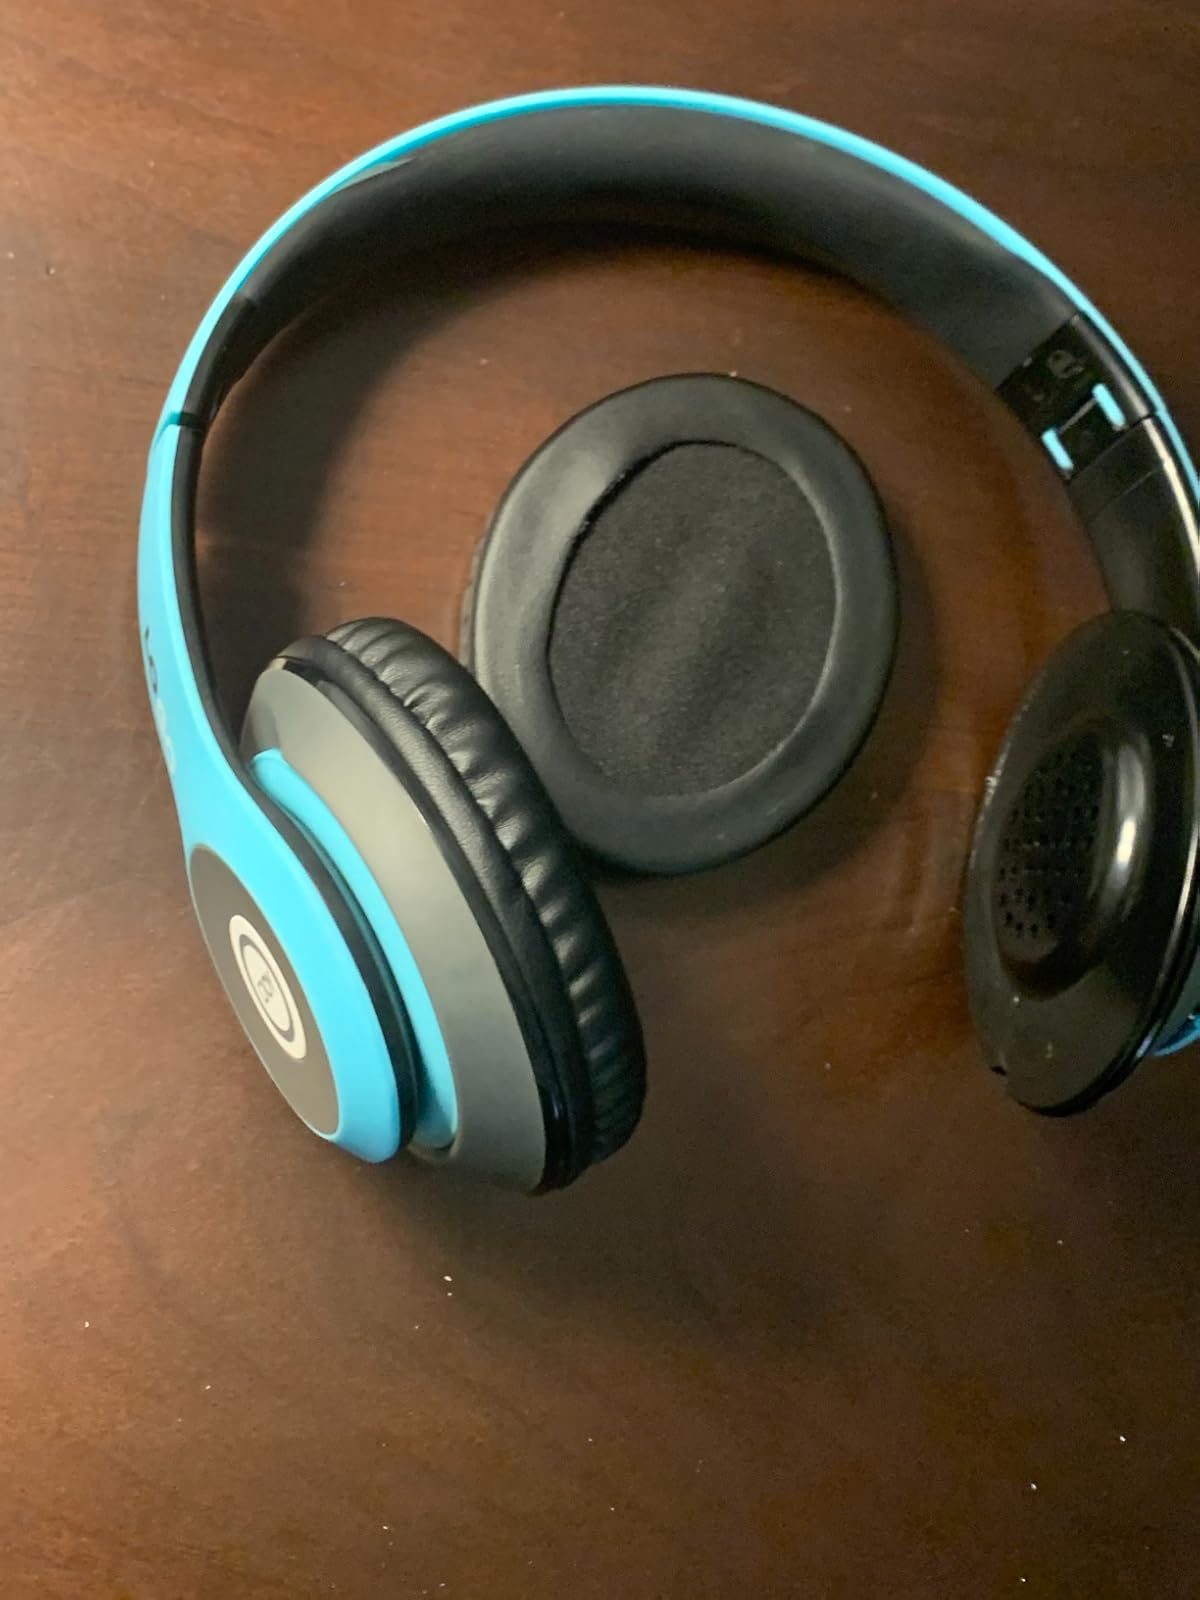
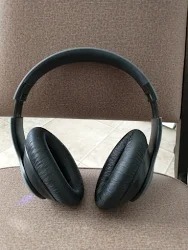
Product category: headphones
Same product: no